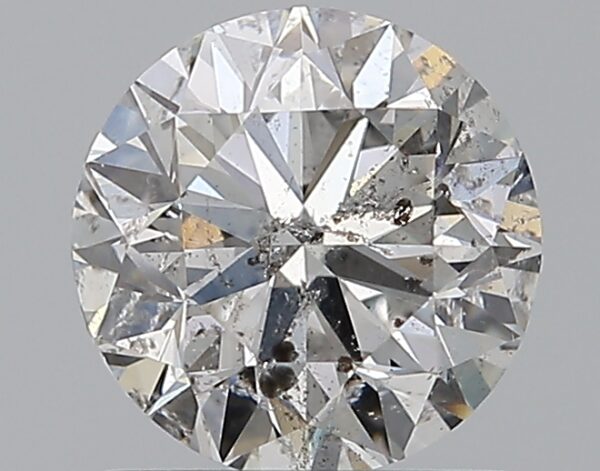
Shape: round
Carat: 1.01
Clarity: SI2
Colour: F
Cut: VG
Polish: EX
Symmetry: VG
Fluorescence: VSL
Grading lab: IGI
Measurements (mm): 6.31 x 6.25 x 3.98